Sky position (RA, Dec in degrees): 190.532, 3.212
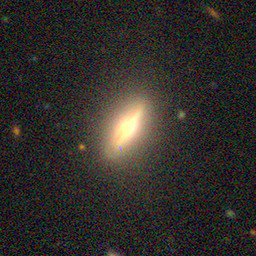
Galaxy morphology: Edge-on Galaxies with Bulge